Comprehensive Soldier and Family Fitness

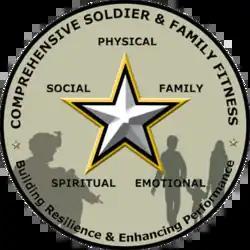
Comprehensive Soldier & Family Fitness logo.

Comprehensive Soldier Fitness (CSF) was established in August 2008 by then-Chief of Staff of the United States Army, General George W. Casey, Jr., in an effort to address the challenges being faced due to multiple deployments required by persistent conflicts in Iraq and Afghanistan. Instead of focusing only on treatment after the issues arose, Casey wanted to also provide preventative measures to the soldiers, their families and Army civilians to make them stronger on the front end. CSF Resilience Training was created to give these individuals the life skills needed to better cope with adversity and bounce back stronger from these challenges. Renamed in October 2012 as Comprehensive Soldier and Family Fitness (CSF2), was designed to build resilience and enhance performance of the Army family—soldiers, their families, and Army civilians. Comprehensive Soldier Fitness is not a treatment program in response to adverse psychological conditions.